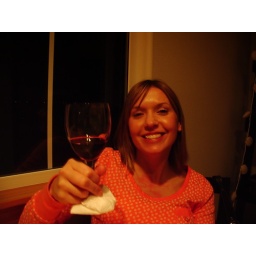
My new invention! To prevent wine from dripping, wrap a paper towel around the base....GENIOUS!